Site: saxony
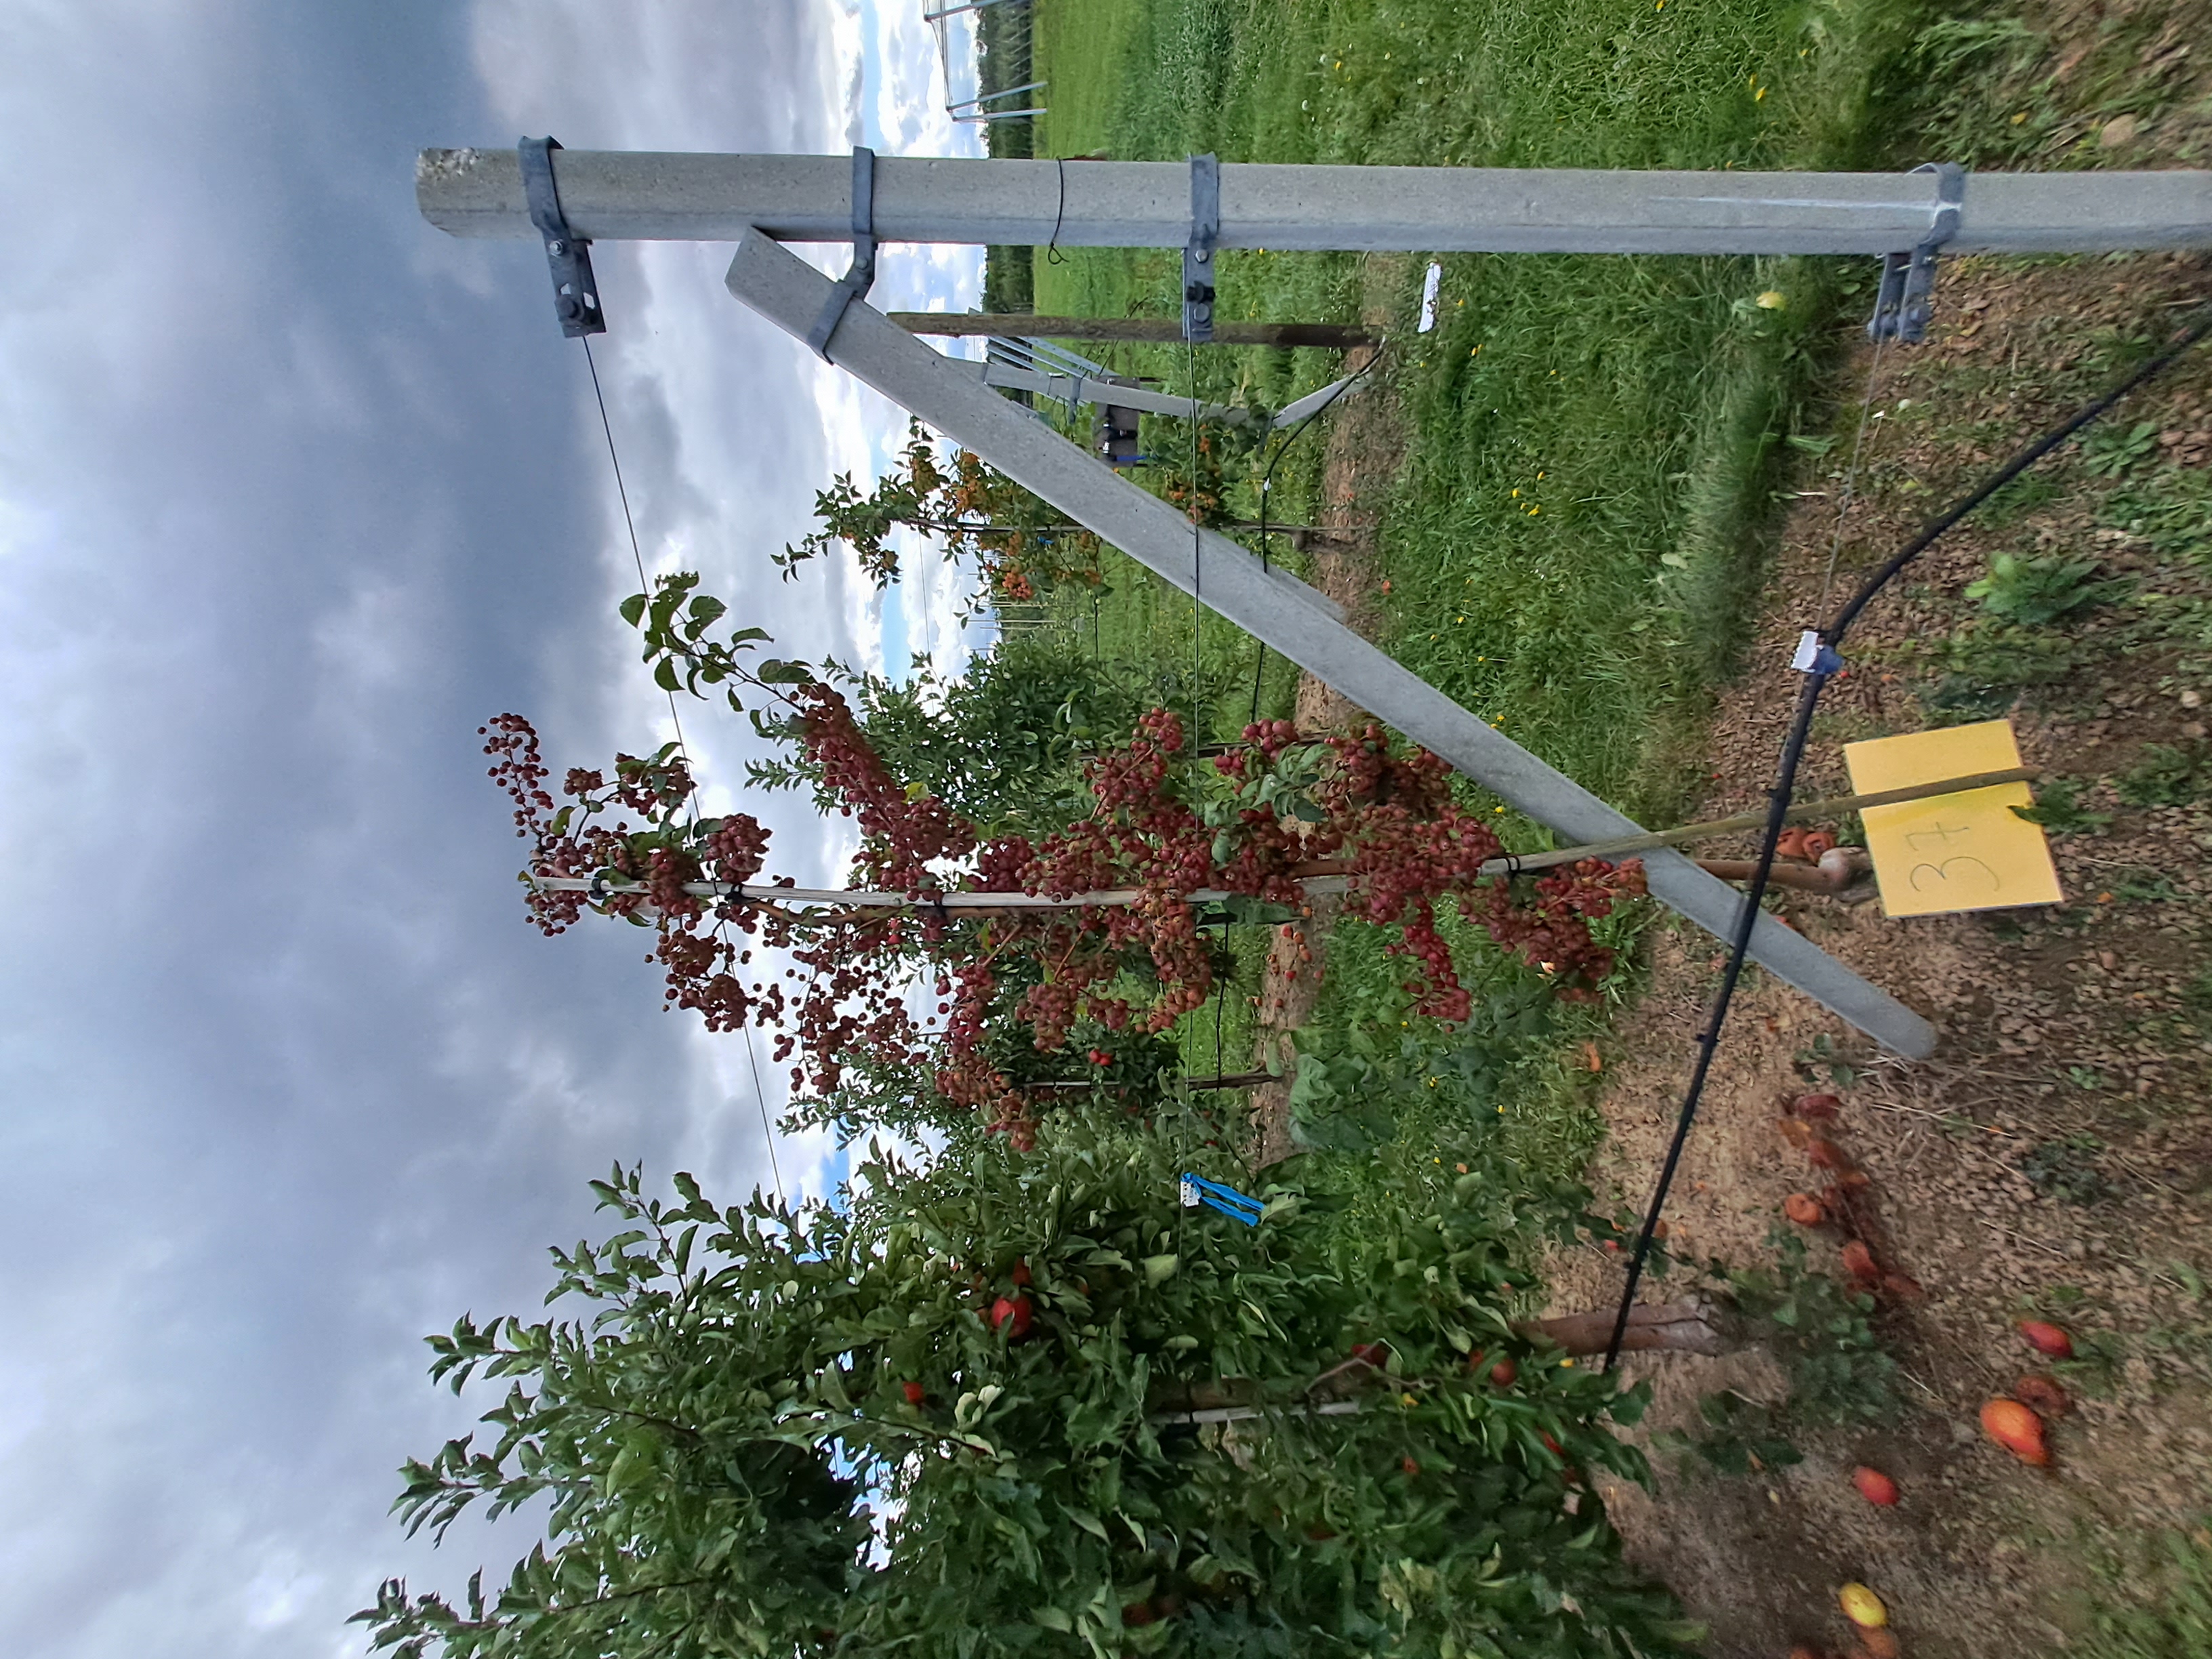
Growth stage (BBCH 87): Maturity of fruit and seed